Koi Jeeta Koi Haara

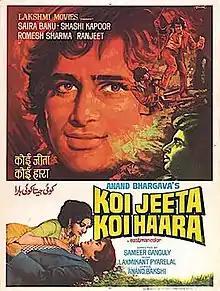
Poster

Koi Jeeta Koi Haara is a 1976 Bollywood drama film directed by Samir Ganguly and produced by Anand Bhargava.